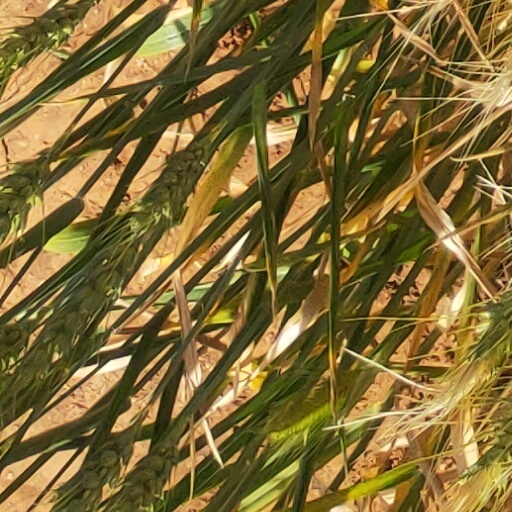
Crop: wheat